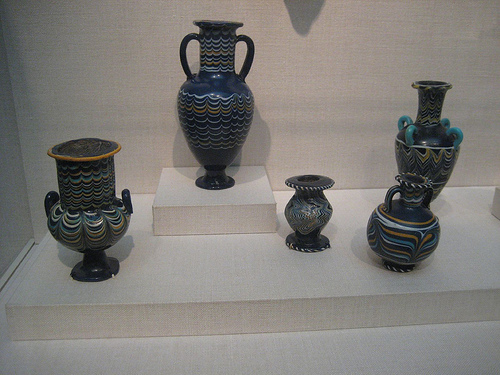
Label: not_food